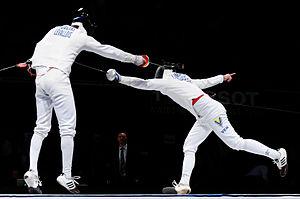
Quarts de finale des Masters à l'épée 2012
La flèche est une technique d'attaque au fleuret et à l'épée. Le terme découle du style surprenant de l'attaque. Elle est interdite au sabre.